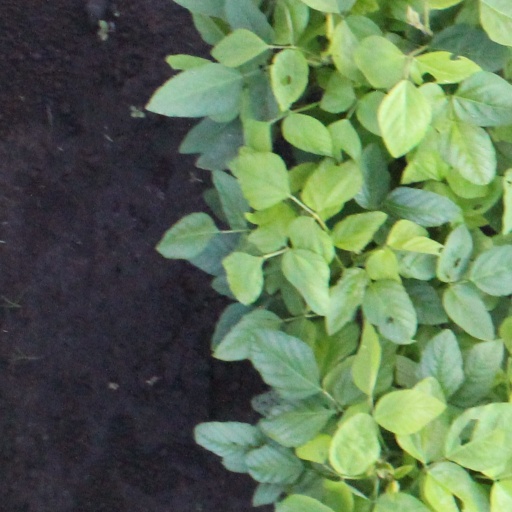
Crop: soybean